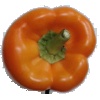
Label: Pepper Orange 1